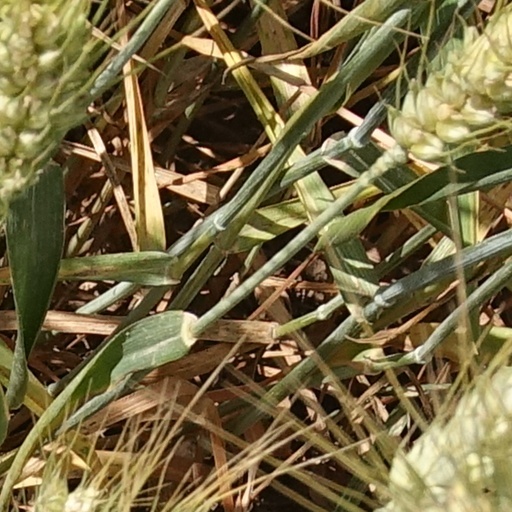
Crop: wheat